Transport in Coimbatore

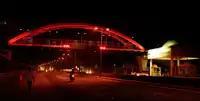
Avinashi Road is one of the most important arterial roads in the city.

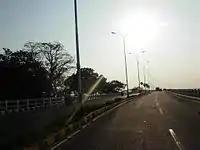
Sungam-Ukkadam bypass bridge

The Coimbatore city and metropolitan area is divided into five administrative zones (East, West, North, South and Central) which are served by major arterial roads. Avinashi Road is one of the city's most important arterial roads, traversing most of Central and East Coimbatore. It is part of National Highway 544, which connects to Salem and Ernakulam. Other arterials include Trichy Road (central–southeast), Mettupalayam Road (north–south), Sathy Road (south–northeast), Palakkad Road (east–west), Pollachi Road (north–south), and Thadagam Road (east–west). Other roads include 100 Feet Road, Bharatiyar Road, Dr. Nanjappa Road, Balasundarum Road, Crosscut Road (in the Gandhipuram commercial district), Diwhan Bahadhur Road (DB Road), TV Swamy Road, Brooke Bond Road in RS Puram, and Race Course Road. Maruthamalai Road starts at the intersection of Lawley Road Junction and connects to the neighbourhood of Vadavalli and the Maruthamalai foothills.